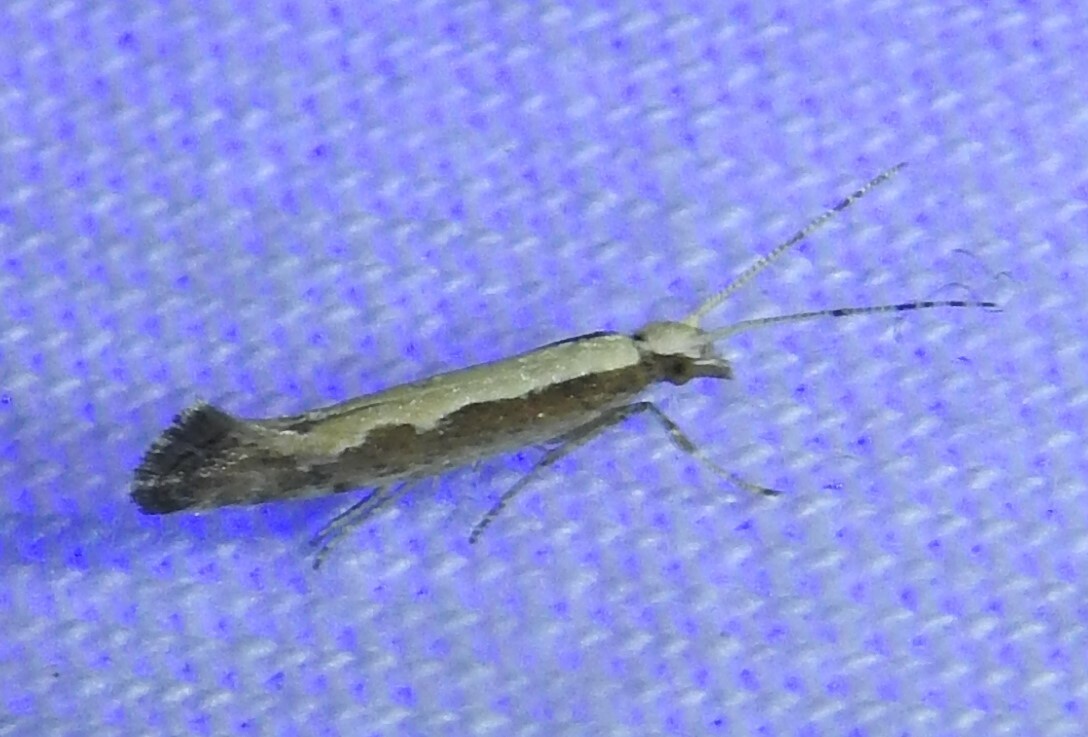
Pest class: diamondback_moth